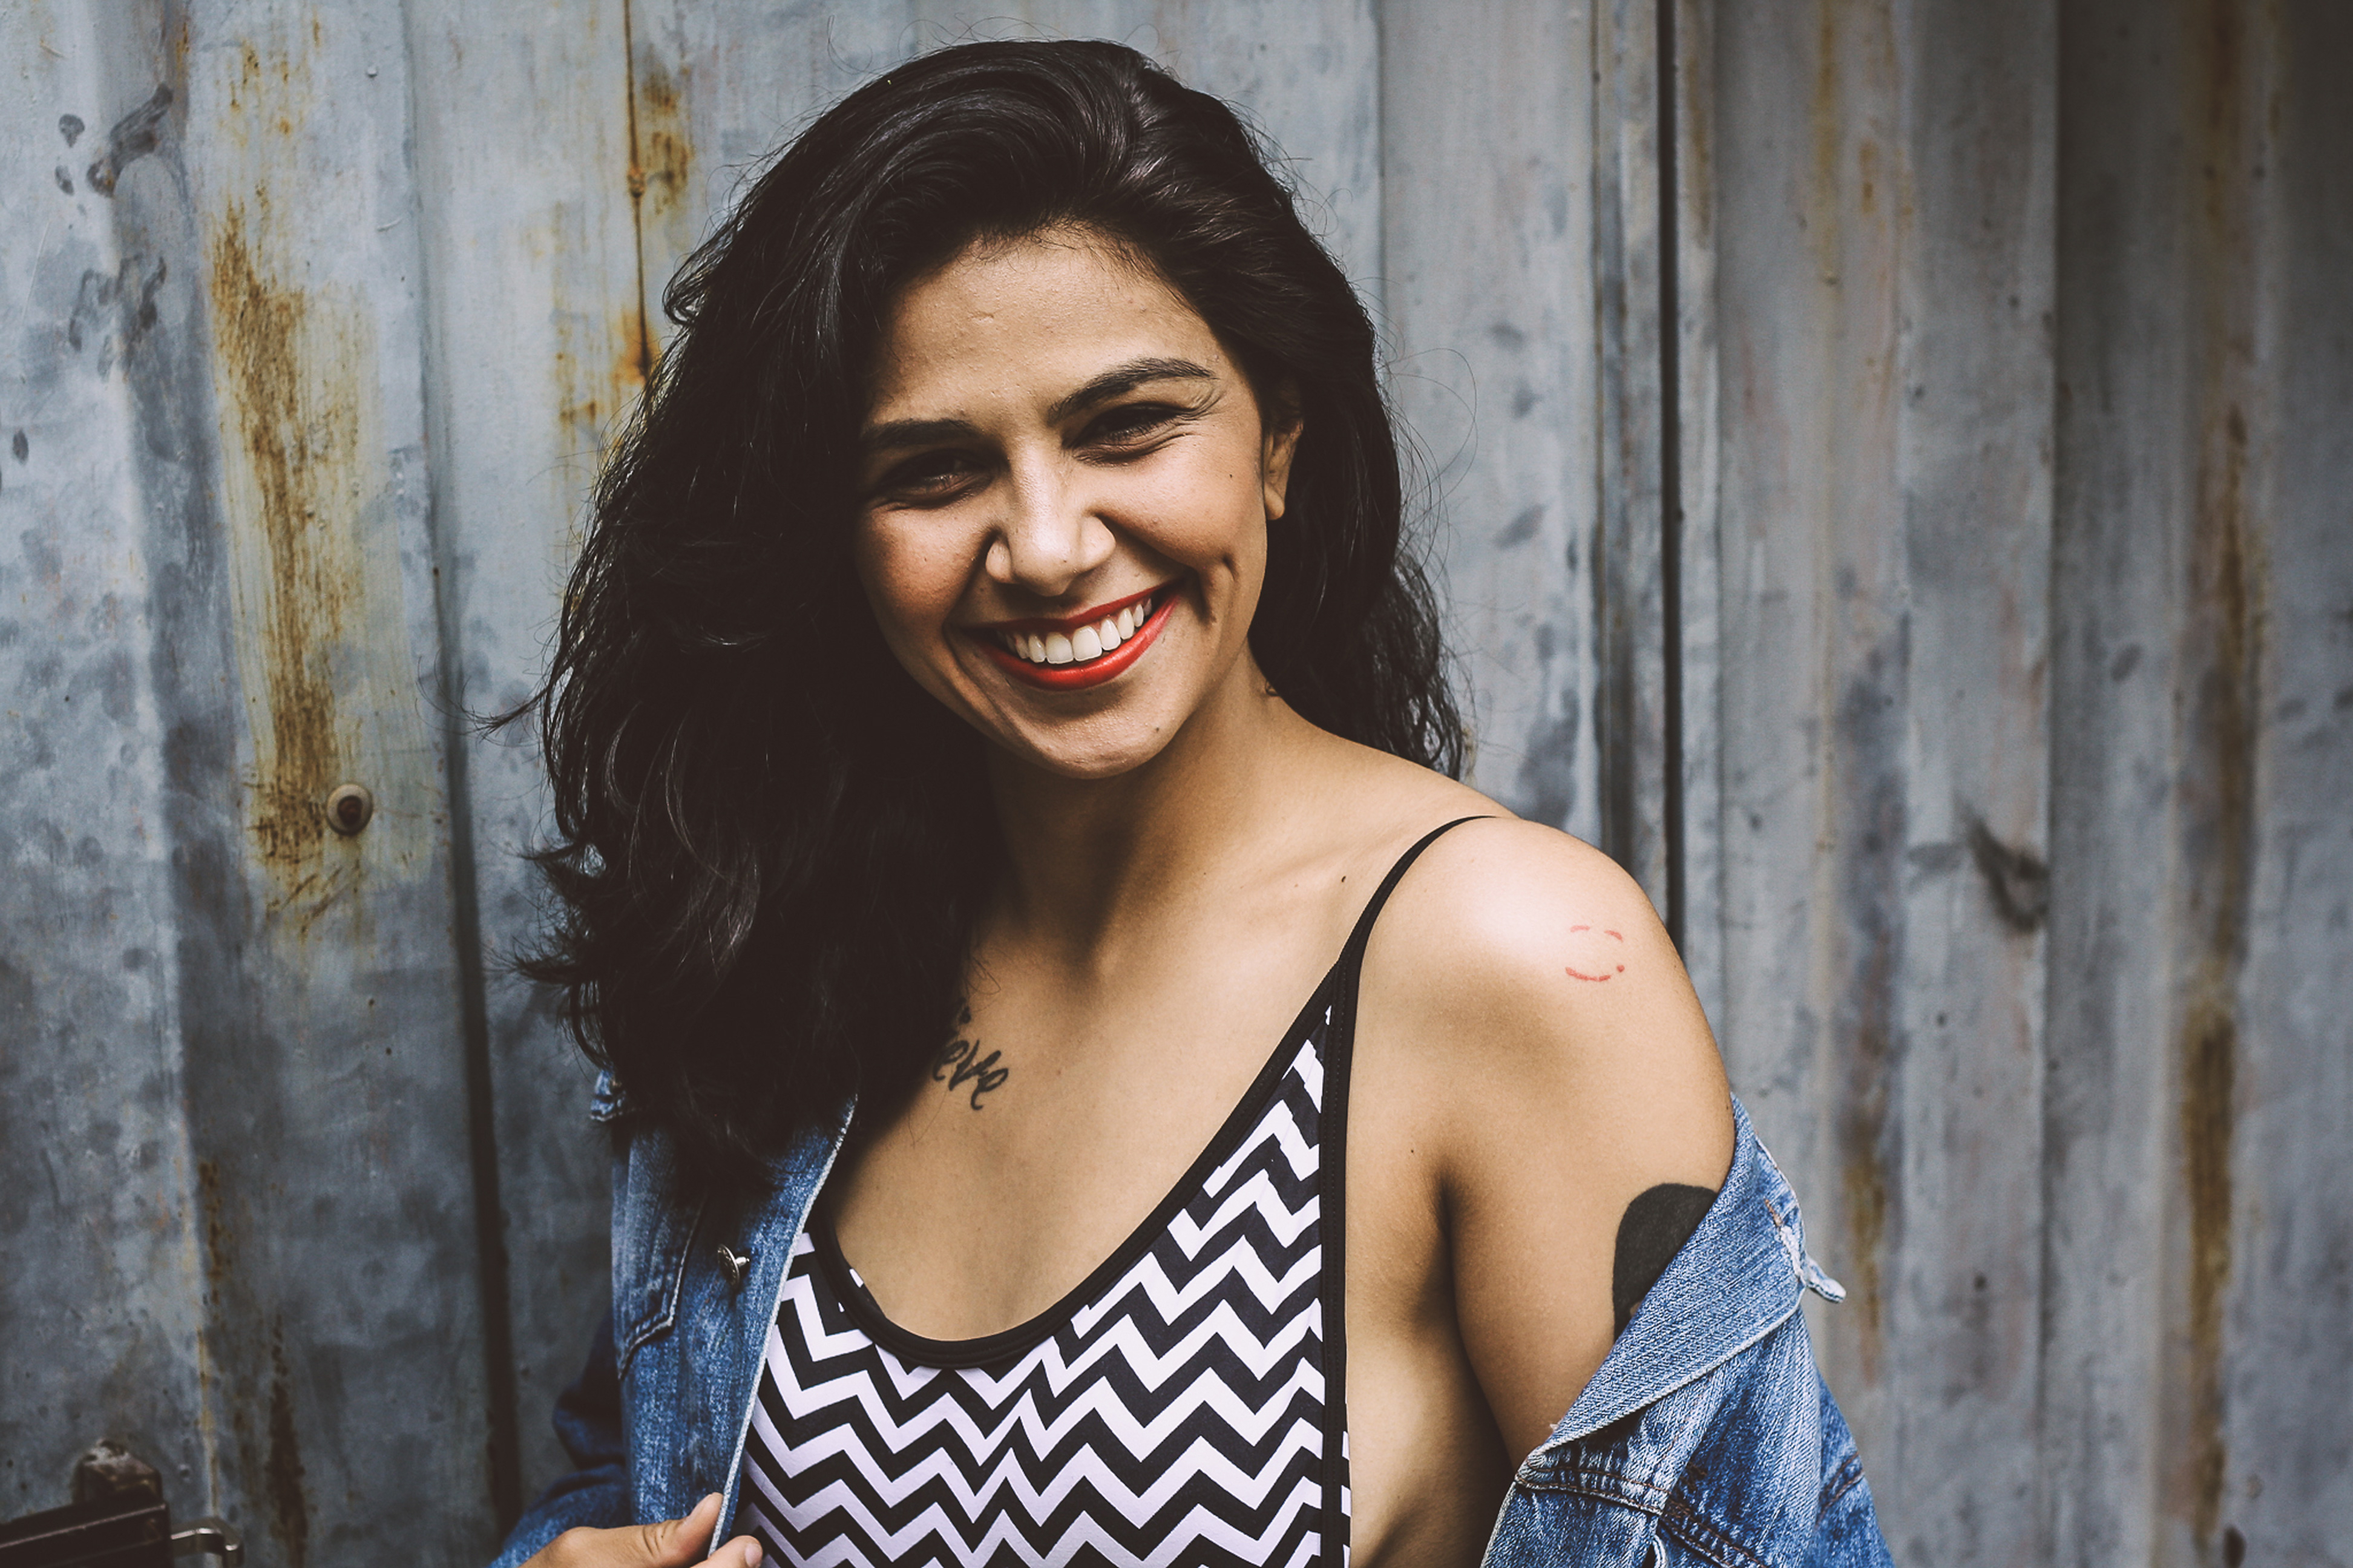
person, girl, woman, photography, female, portrait, model, spring, red, fashion, black, lady, facial expression, smiling, smile, dress, eye, glasses, photograph, skin, beauty, emotion, abdomen, photo shoot, brown hair, portrait photography